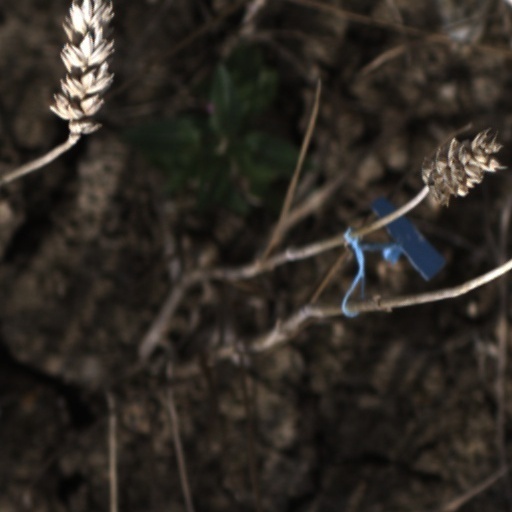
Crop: wheat